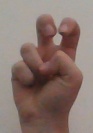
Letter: toot